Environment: real
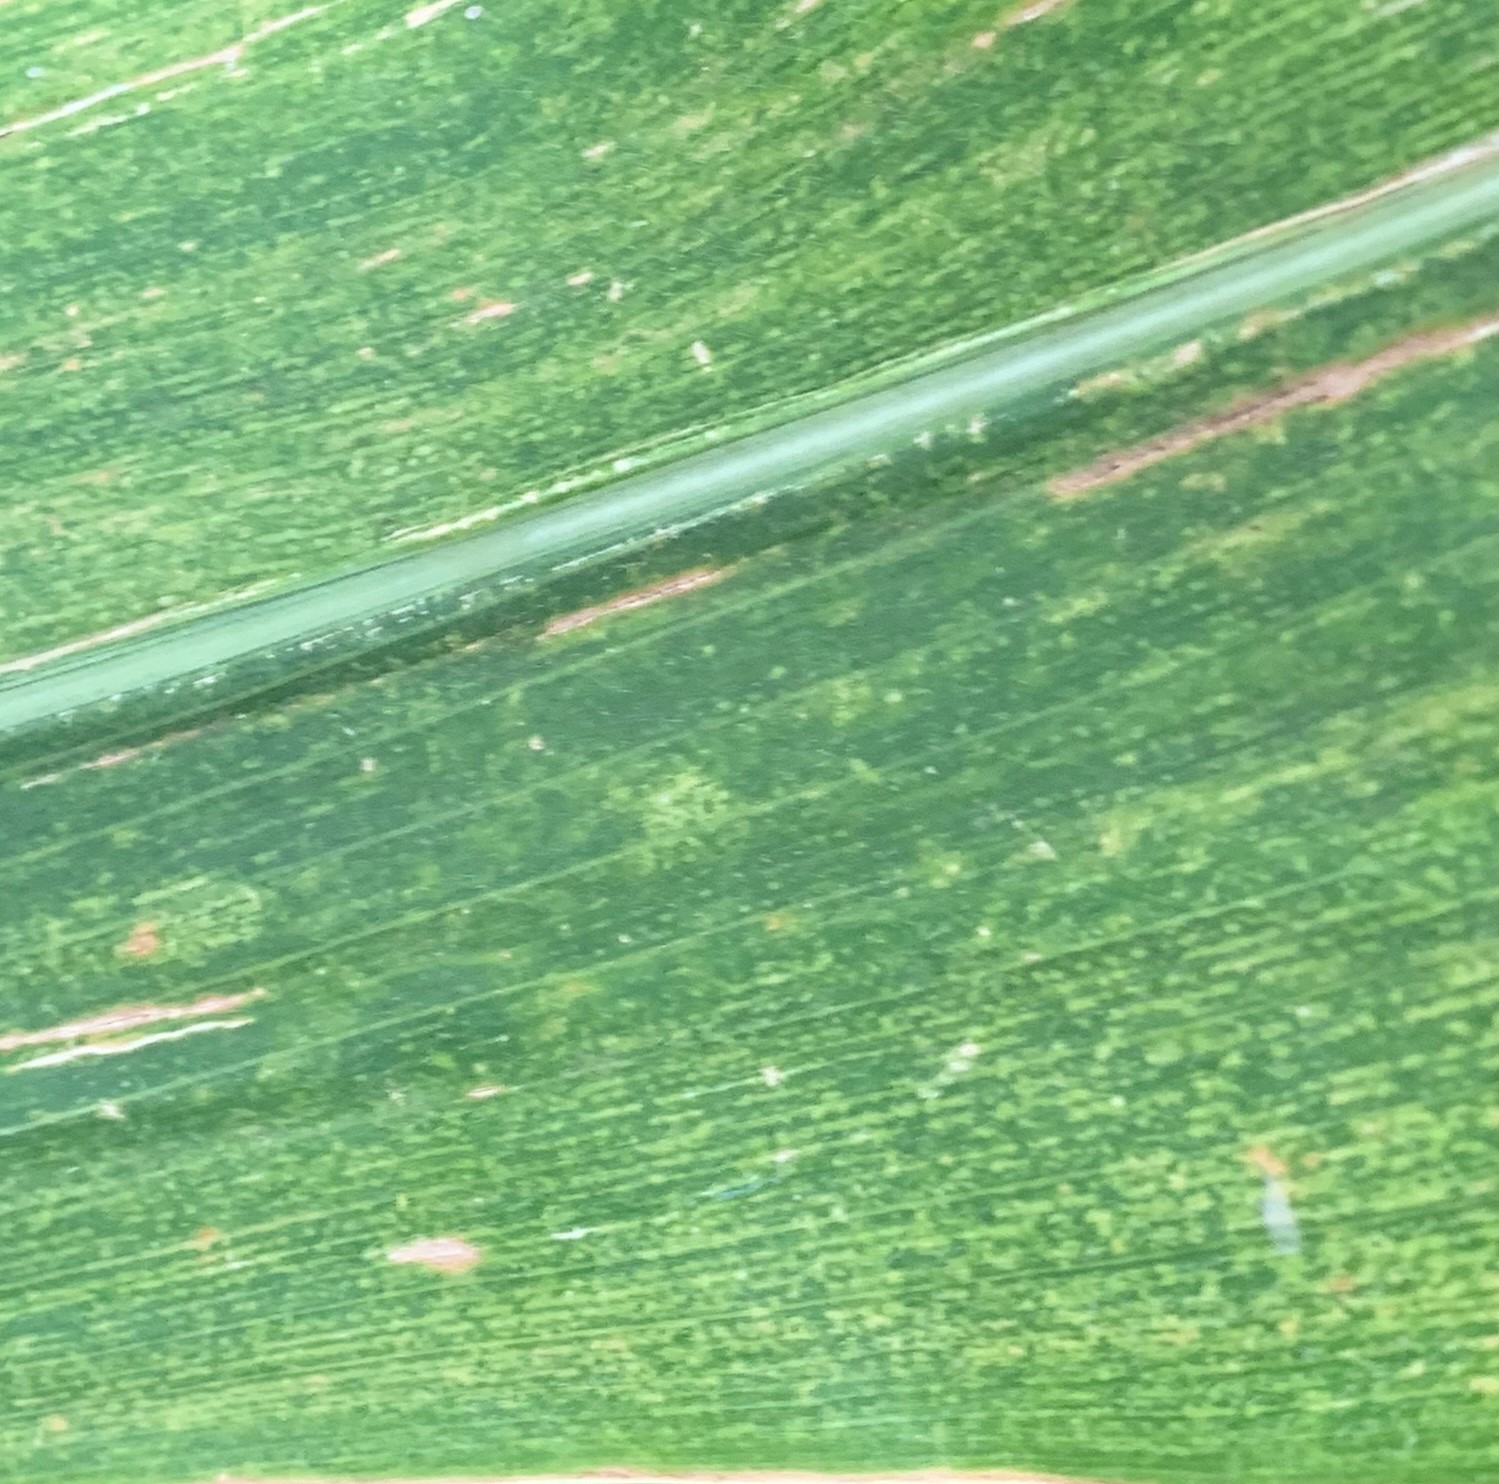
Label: lethal_necrosis